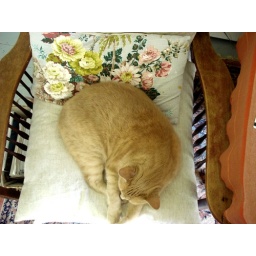
He prefers the vintage barkcloth pillow and Morris chair over any other spot.